List of neighborhoods in San Francisco

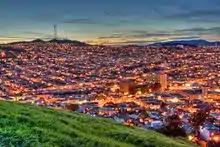
View from Bernal Hill overlooking Noe Valley

Merced Heights, also known as Lakeview, is a neighborhood in the southwestern part of the city, west of the Ingleside and Oceanview neighborhoods. It is bordered to the south by Brotherhood Way, to the west by Junipero Serra Boulevard, to the north by Holloway Avenue, and to the east by Orizaba Avenue. The Oceanview Library is located on Randolph Street at Ramsell Street, and there are two public parks on Shields Street. Brooks Park is at Arch Street, and Merced Heights Playground is at Byxbee Street. There is also a "mini-park" at Randolph and Bright. At an elevation of , the Shields Orizaba Rocky Outcrop is the highest point in Merced Heights.